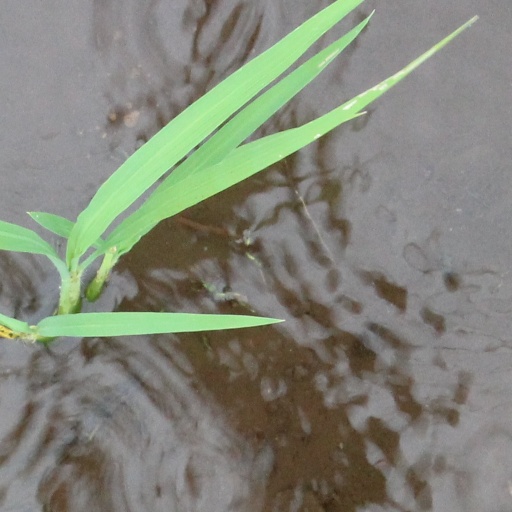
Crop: rice